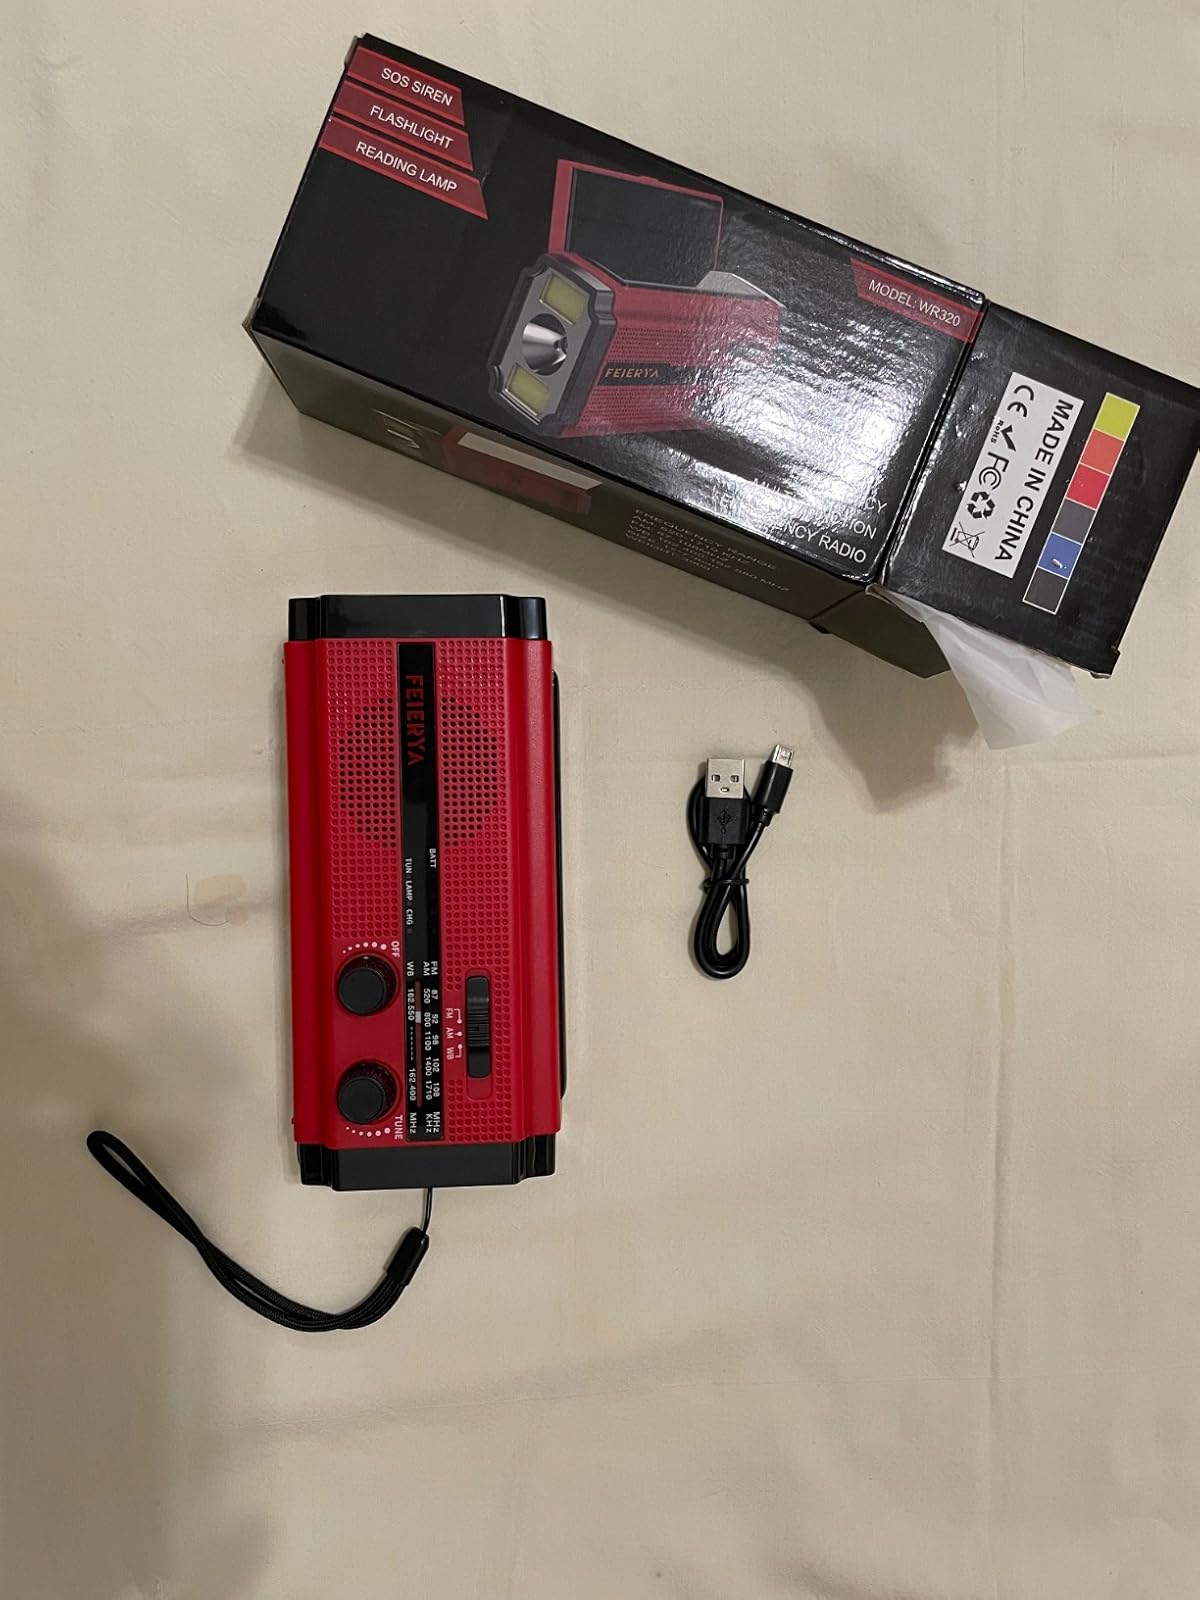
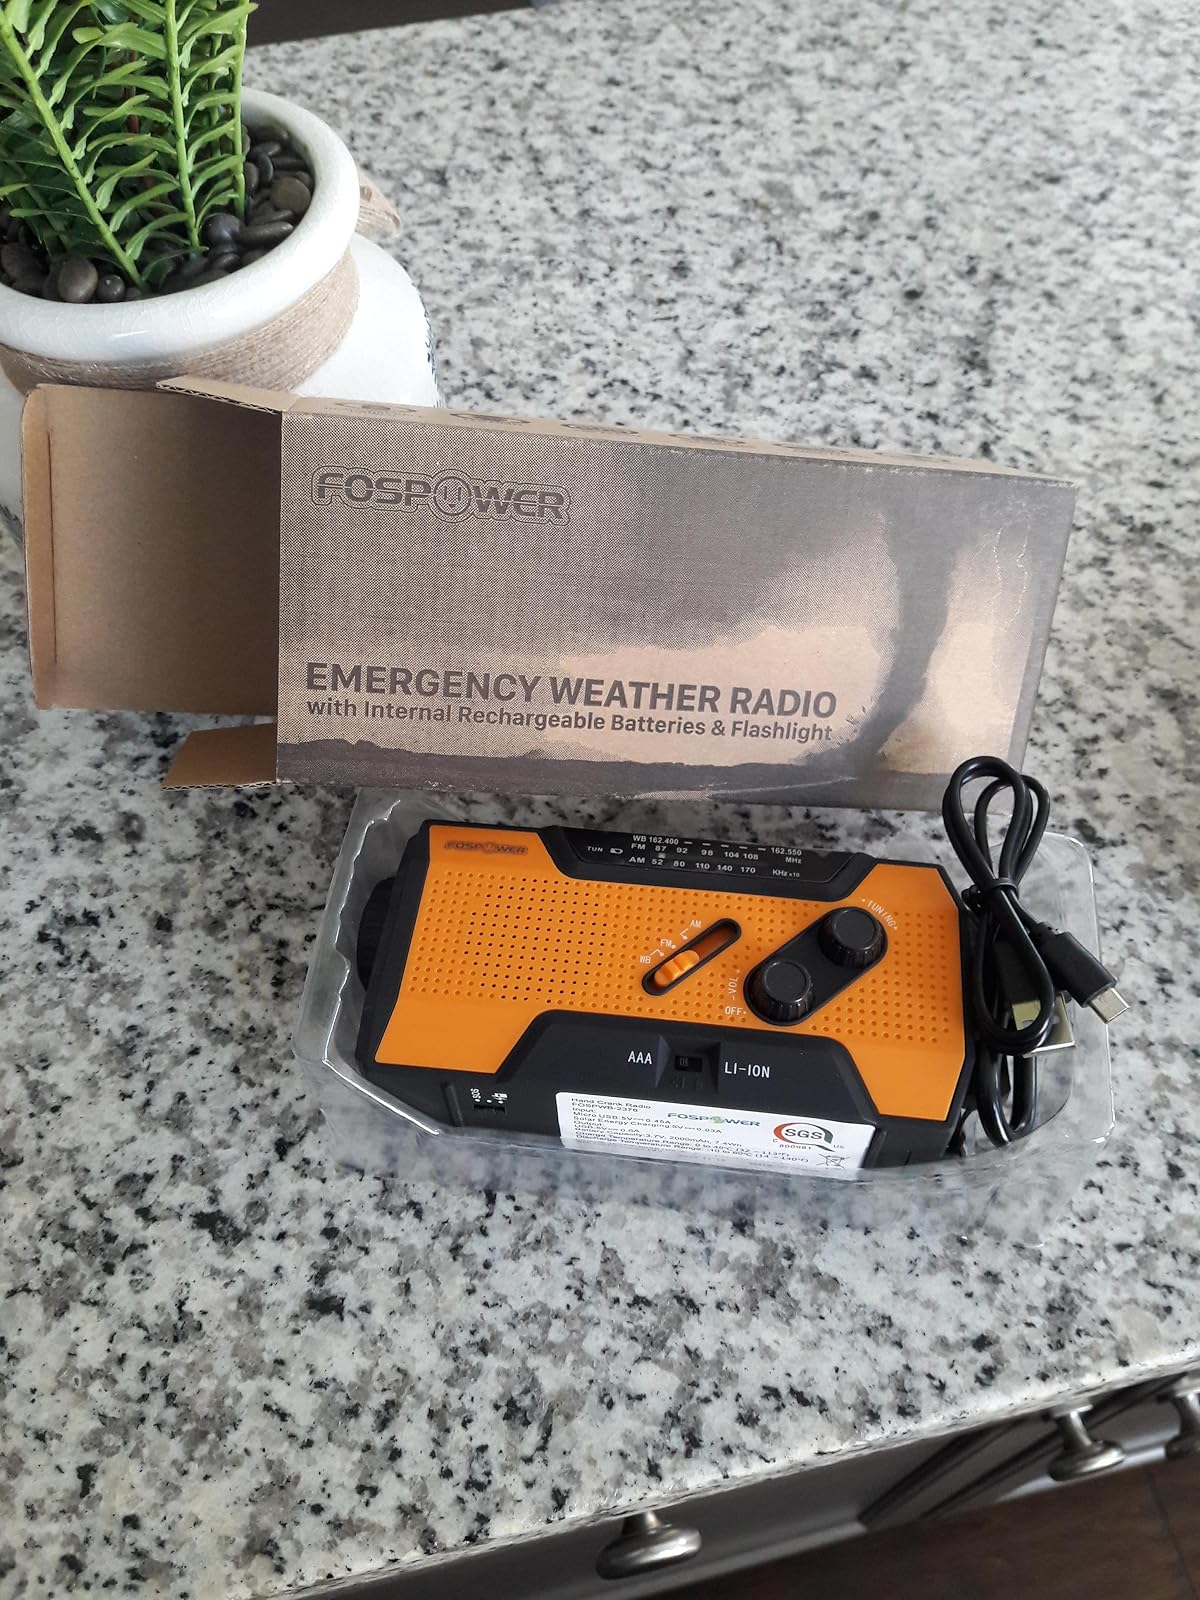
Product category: radio
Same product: no